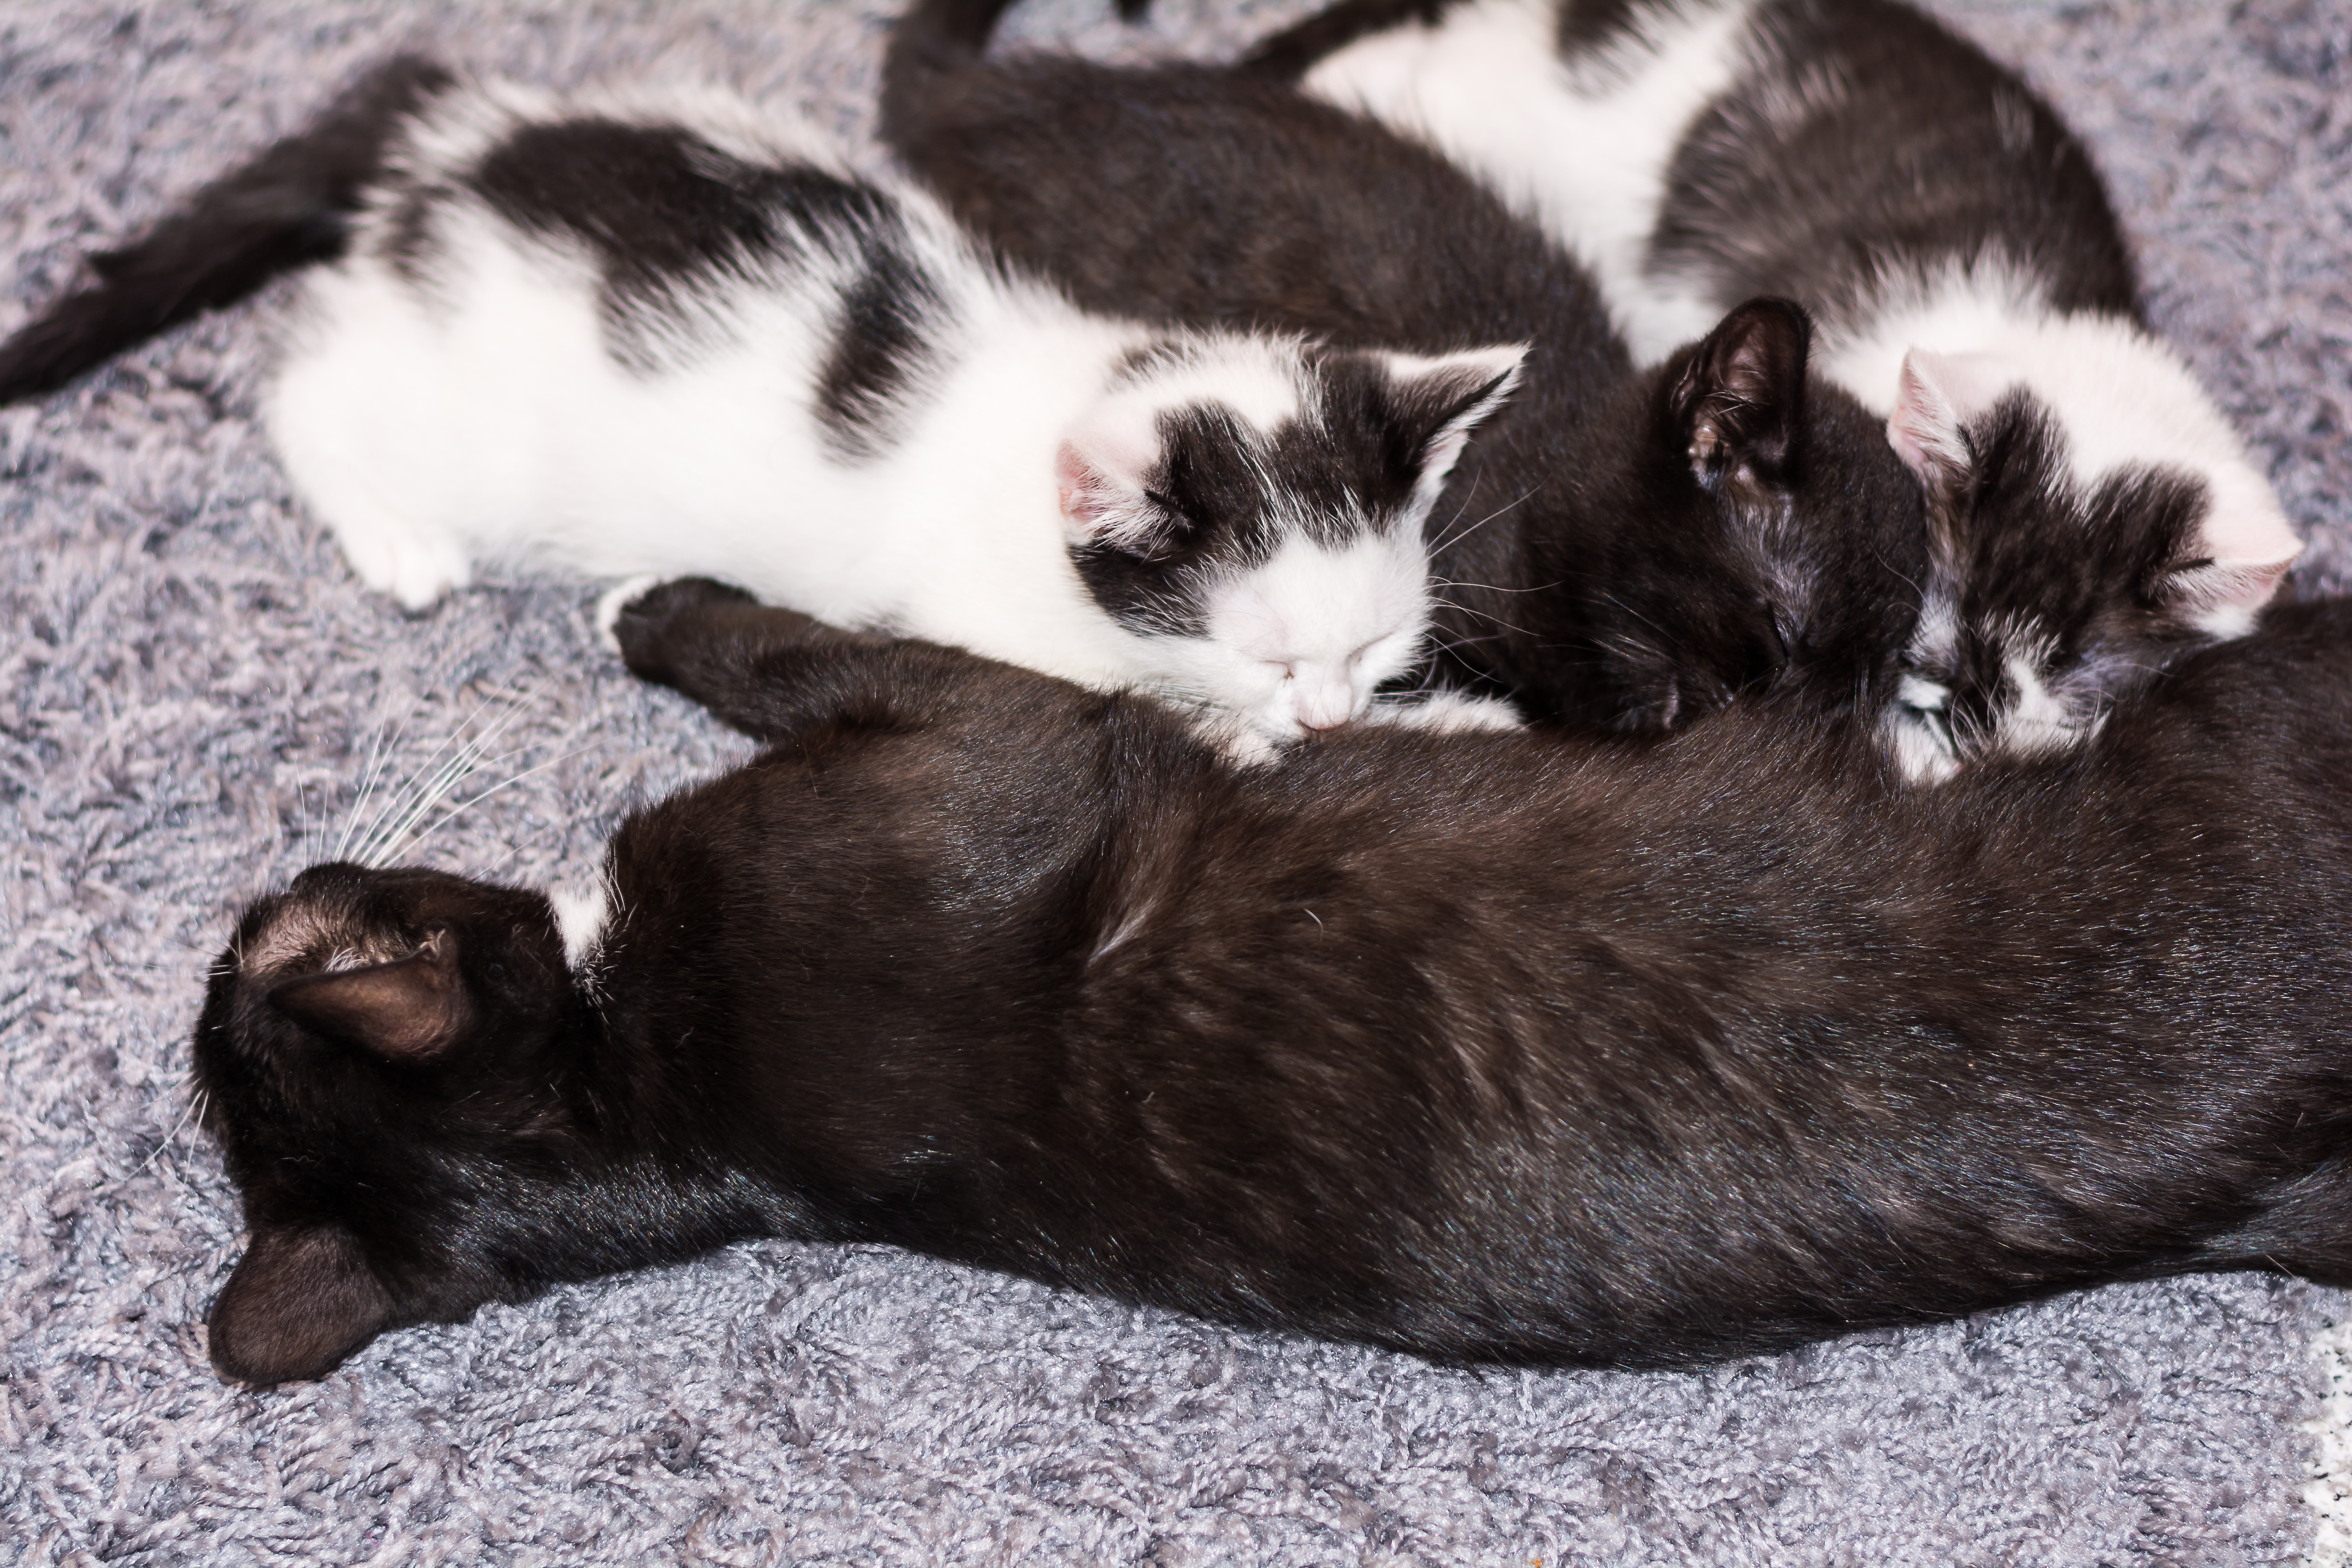
sweet, animal, cute, pet, fur, fluffy, kitten, cat, small, mammal, black cat, close, eat, baby, family, whiskers, kitty, adidas, vertebrate, beautiful, mieze, attention, domestic cat, dear, charming, snuggle, young animal, young cat, cat's eyes, cat portrait, suckle, baby cat, cat baby, young cats, small cats, cat family, suck, small to medium sized cats, cat like mammal, carnivoran, domestic short haired cat, babycat